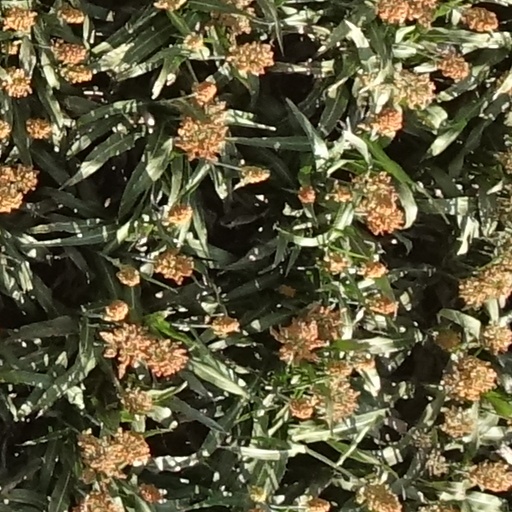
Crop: sorghum